Yerevan Computer Research and Development Institute

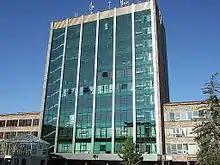

The Yerevan Computer Research and Development Institute (YCRDI) ( ("Yerevani mat'ematikakan mekenaneri gitahetazotakan institut (YerMMGHI)")), is a scientific research institute and the pioneer of the IT and software industry in Armenia. It was founded by the government of USSR in 1956 in Yerevan for the development of computer equipment. The institution is currently involved in the development of computers and automatic control systems for civil and defense purposes. At the beginning of the 1990s, the institute employed over 7,000 staff.